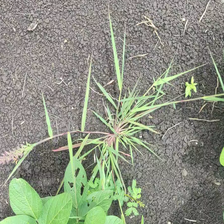
Weed species: Digitaria_SP_(Digitaria Sanguinalis )